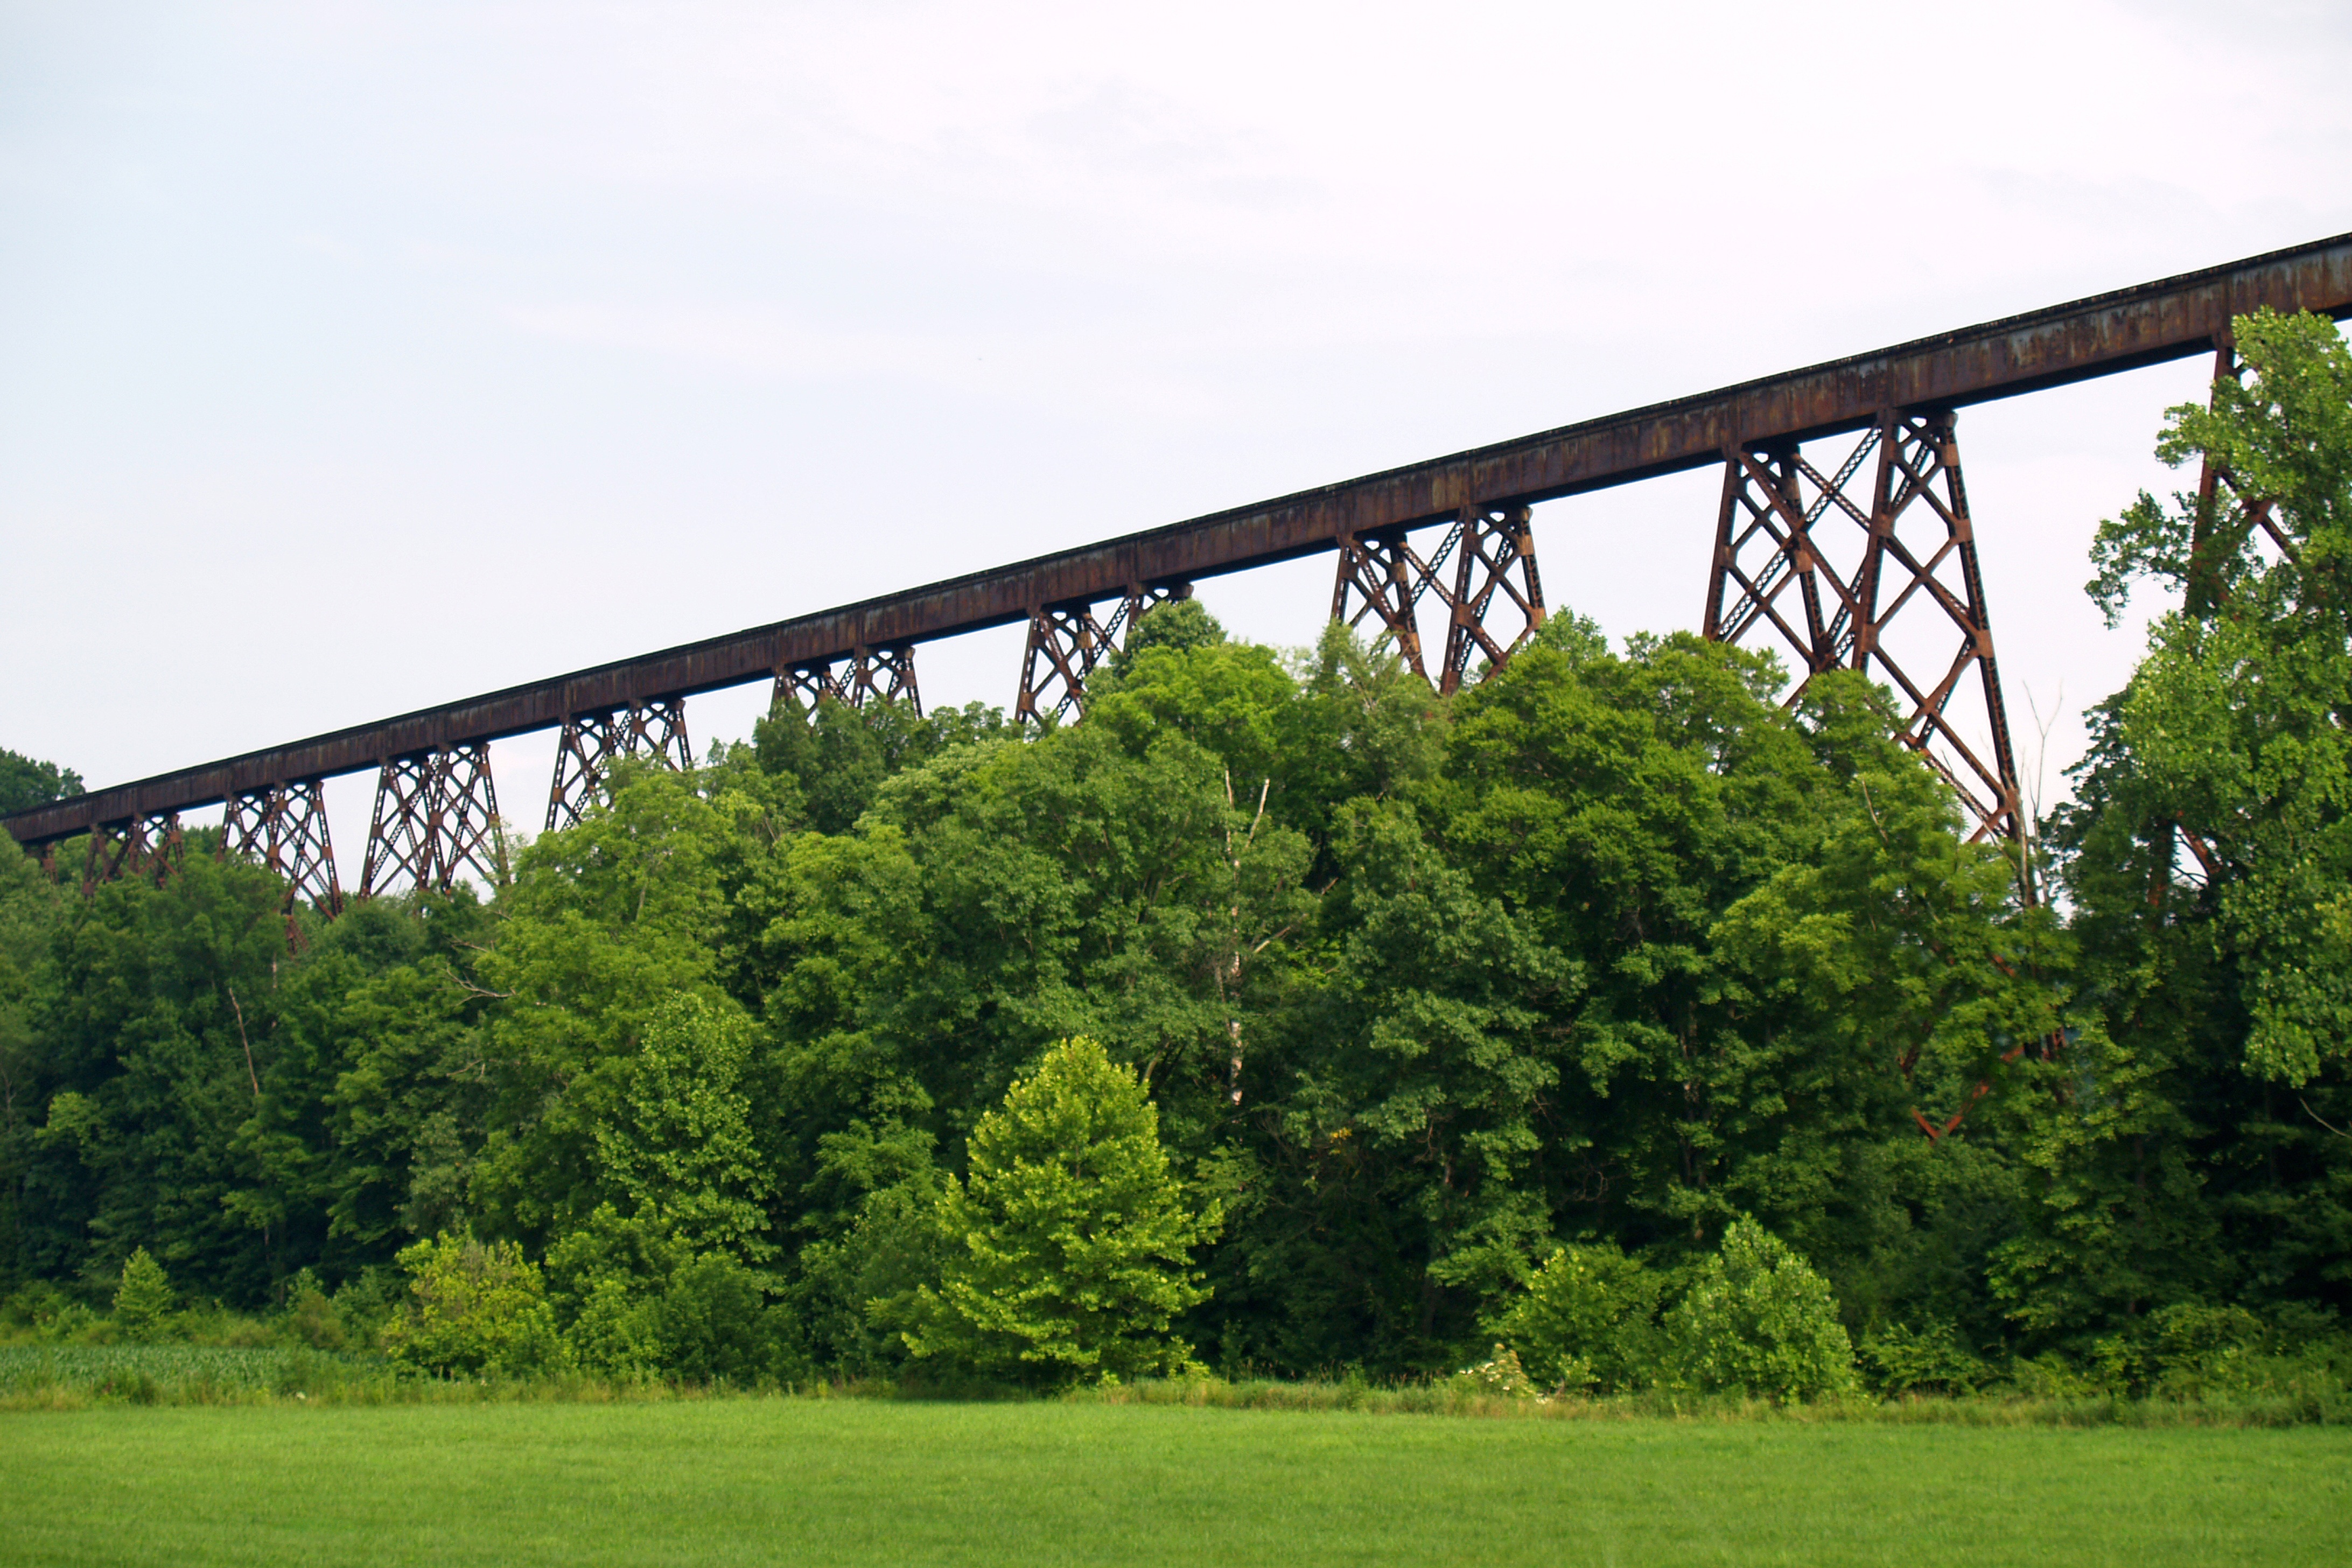
landscape, nature, outdoor, architecture, structure, wood, railway, railroad, bridge, old, rail, overpass, travel, transportation, transport, construction, high, landmark, trestle, material, wooden, timber, viaduct, rural area, logistic, truss bridge, nonbuilding structure